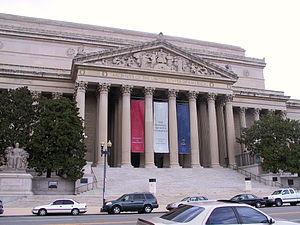
La National Archives and Records Administration est une agence indépendante du gouvernement des États-Unis responsables des archives produites et reçues par les organes du gouvernement fédéral dont le but est de faciliter l’accès public à ces documents. Elle est aussi responsable de l’édition des actes du Congrès des États-Unis et des règlements fédéraux. Elle est dirigée par l'Archiviste des États-Unis et siège au National Archives Building à Washington. Sa structure actuelle remonte à 1985.
Les archives sont un ensemble de documents conservés pour pouvoir prouver des droits ou témoigner de certaines activités. Par métonymie, elles désignent également le lieu où l'on conserve ces documents.